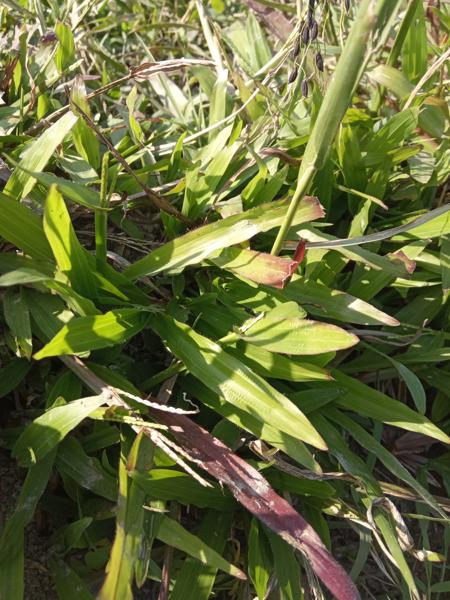
Weed species: Paspalum scrobiculatum